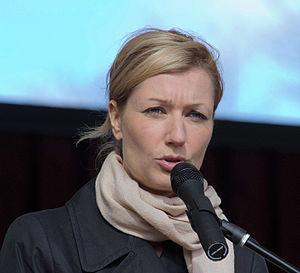
Maria Edith Guzenina, née Stieren le 12 janvier 1969 à Helsinki, anciennement Lindell puis Guzenina-Richardson, est une femme politique finlandaise membre du Parti social-démocrate de Finlande. Elle est députée à la Diète nationale depuis 2007 et ministre des Services sociaux entre 2011 et 2013.